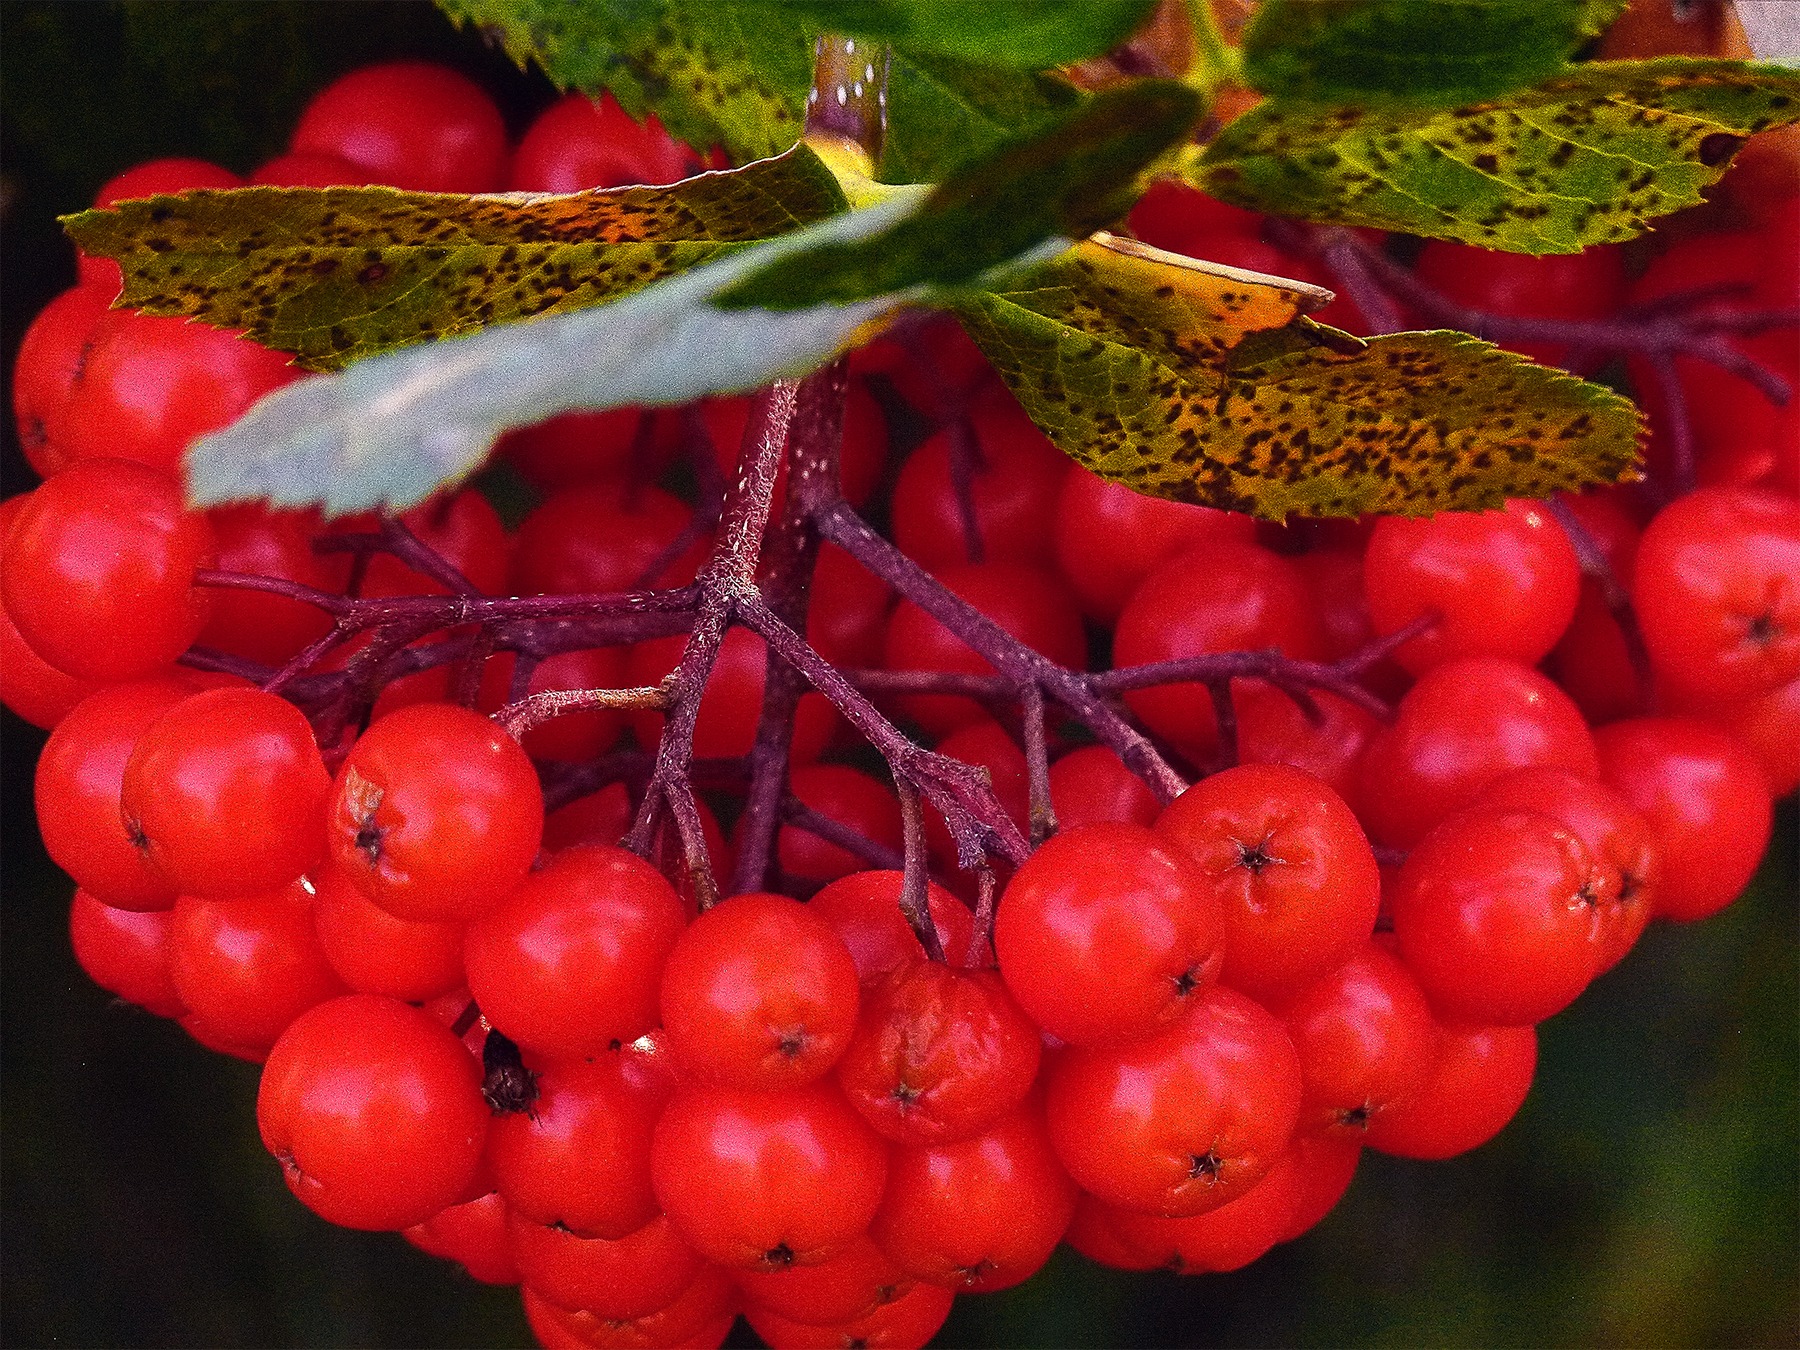
tree, nature, blossom, growth, plant, bunch, fruit, berry, stem, leaf, flower, summer, ripe, environment, foliage, food, red, produce, vegetable, grow, natural, fresh, botany, flora, season, botanical, twig, life, freshness, ecology, berries, gardening, vegetation, shrub, springtime, rowan, organic, botanic, rose hip, cultivate, flowering plant, currant, land plant, zante currant